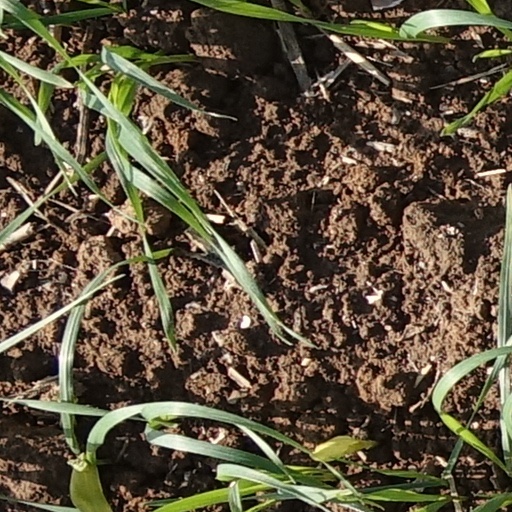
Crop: wheat